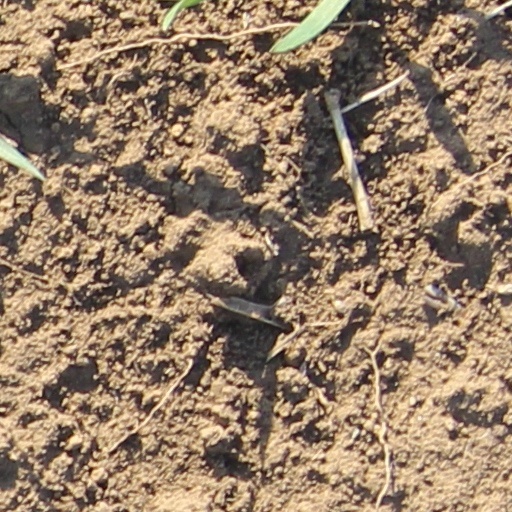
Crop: wheat